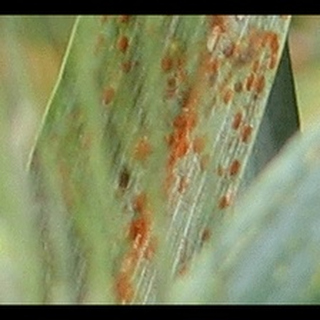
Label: wheat_brown_rust